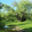
Label: willow_tree